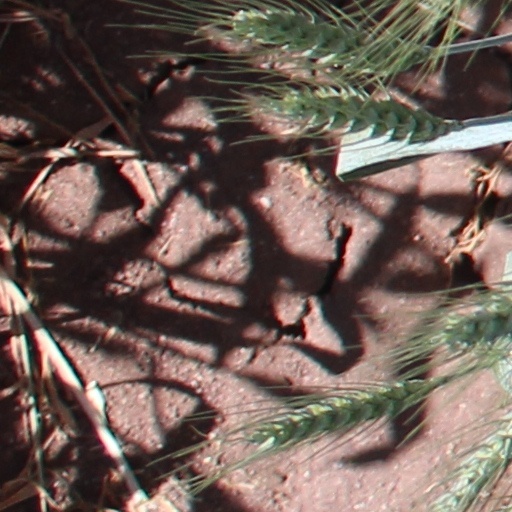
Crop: wheat